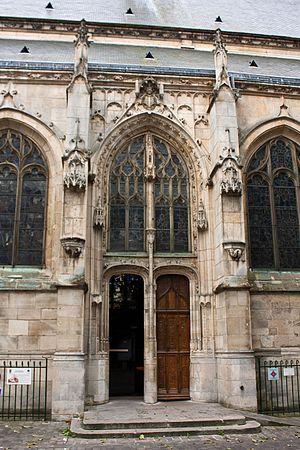
La collégiale Saint-Martin de Montmorency est une église de style gothique flamboyant du XVIᵉ siècle située dans le Val-d'Oise, en région Île-de-France. Bâtie sur un éperon rocheux et précédée d'une terrasse, elle domine la vallée de Montmorency. Remarquable pour son unicité architecturale avec une sobriété et harmonie correspondant à son premier rôle de lieu de sépulture de la maison de Montmorency, la collégiale est surtout réputée pour son exceptionnelle série de quatorze vitraux de la Renaissance, qui se distingue même sur le plan national. Depuis 1631, soit un an avant l'exécution du dernier connétable Henri II de Montmorency, elle sert également d'église paroissiale, et se concentre sur ce rôle unique après la Révolution française. Tout comme l'église Saint-François, l'ancienne collégiale accueille les fidèles catholiques de Montmorency et relève du diocèse de Pontoise. En 2010, son curé est le père Kurowski.